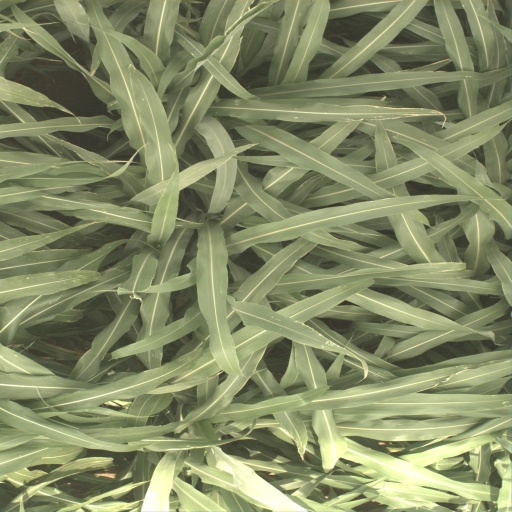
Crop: sorghum